Architecture of Samoa

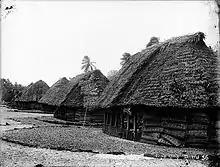
Samoan in the Manu'a island group, showing thatched roof and woven blinds, circa 1890–1910

The , placed horizontally, are attached at their ends to wide strips of wood continuing from the to the . These wide strips are called . The is a tubular piece (or pieces) of wood about in diameter running around the circumference of the house at the lower extremity of the roof, and is supported on the . The is one or more pieces of wood of substantial size resting on the top of the . At a distance of about between each are circular pieces of wood running around the house and extending from the to the top of the building. They are similar to the .